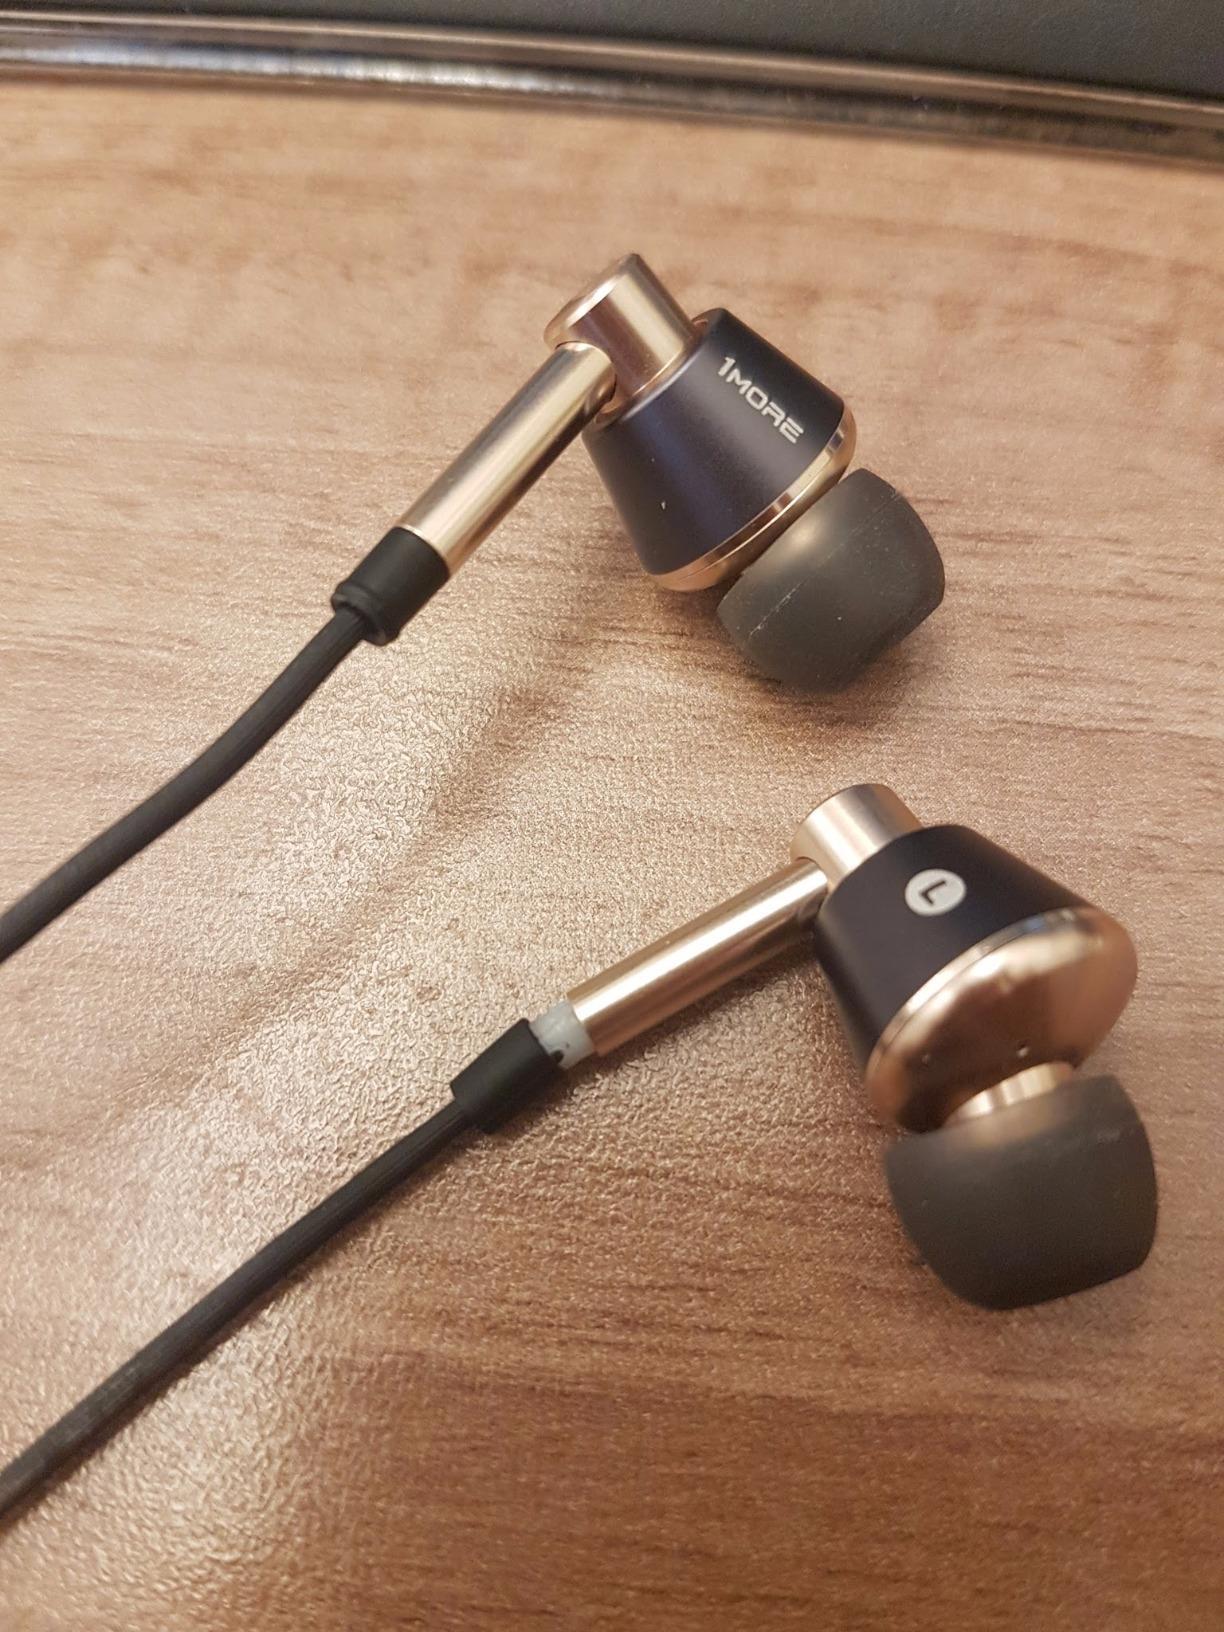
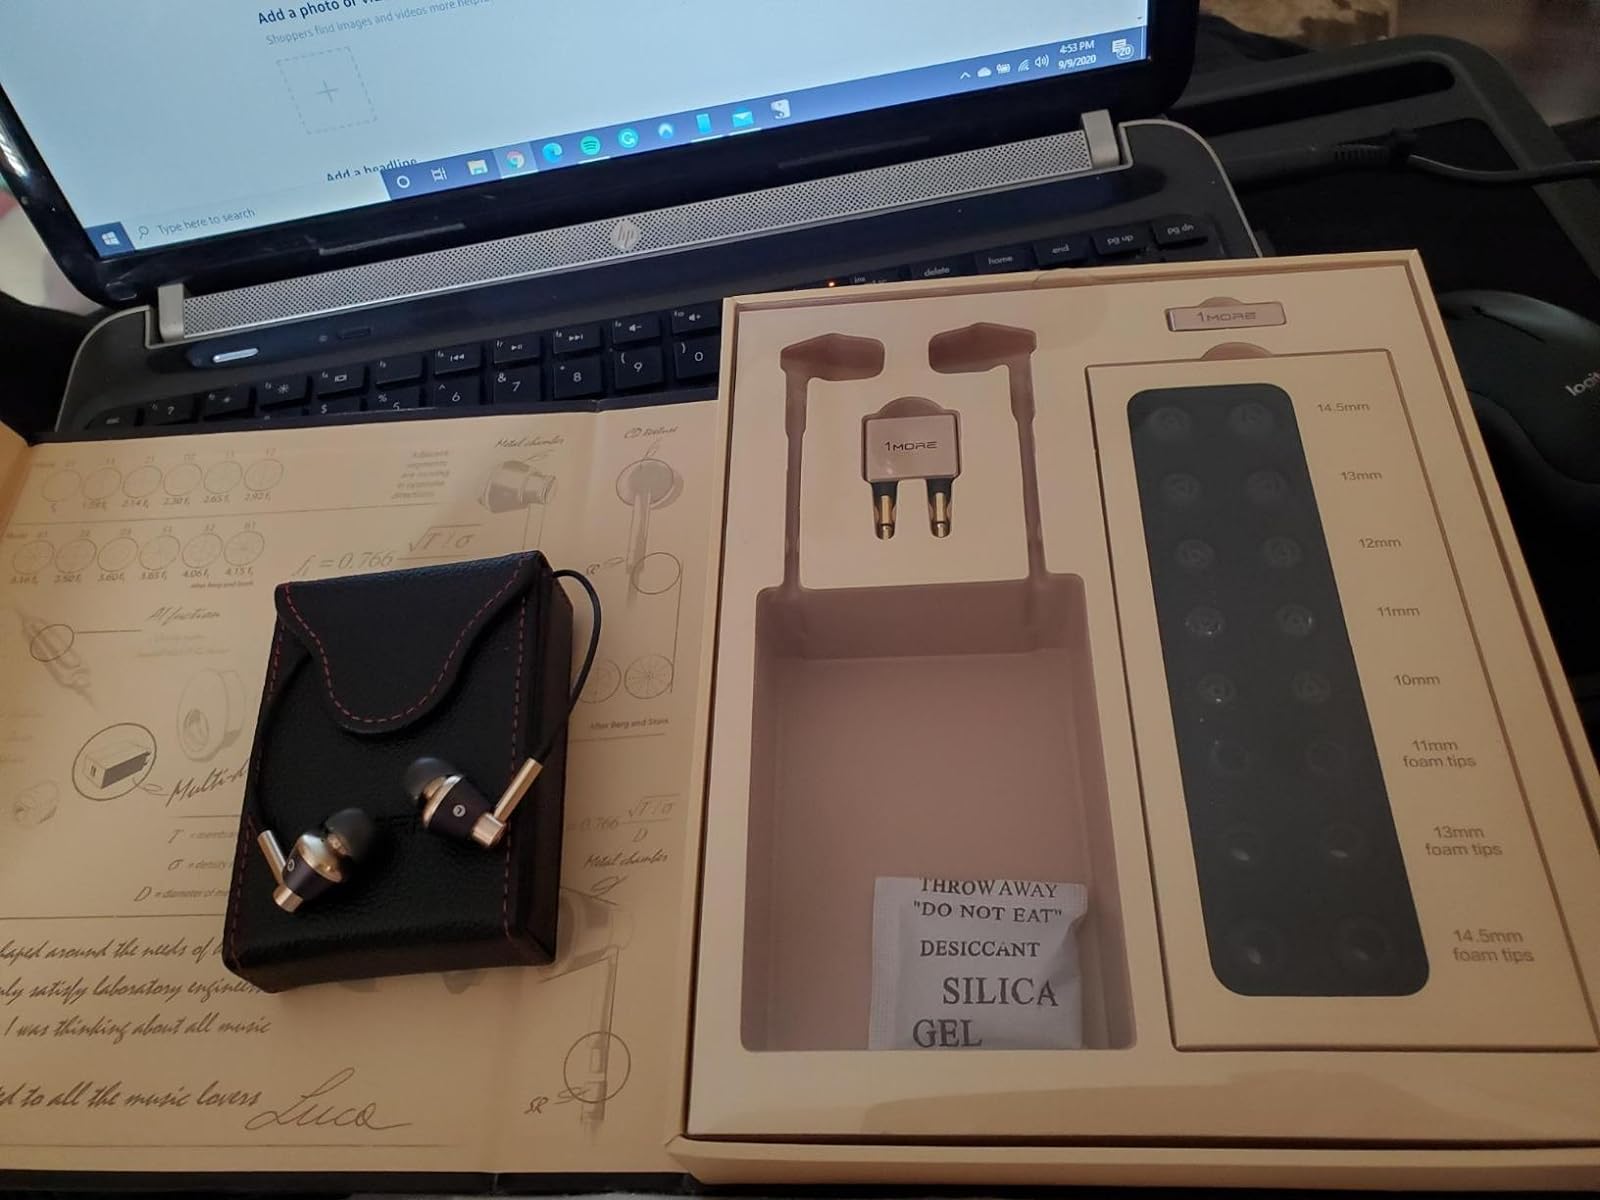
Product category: headphones
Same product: yes